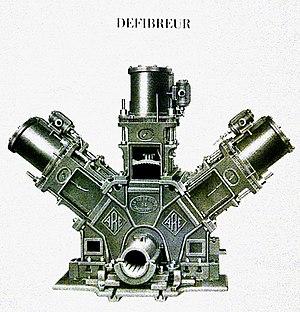
Dessin d'un défibreur dans le catalogue de la Compagnie de Pulpe de Chicoutimi. Collection de la Société historique du Saguenay.
La Pulperie de Chicoutimi est un vaste complexe d’animation culturelle et touristique destiné à la préservation et la mise en valeur du patrimoine du Saguenay–Lac-Saint-Jean. Situés aux abords de la rivière Chicoutimi, les bâtiments qui composent cet ensemble touristique appartenaient autrefois à la Compagnie de Pulpe de Chicoutimi, qui transformait mécaniquement le bois en pâte à papier pour répondre à la demande des marchés européens du début du XXᵉ siècle. L'usine termine ses opérations en 1930. Le site est fortement endommagé par le Déluge du Saguenay en 1996. Le Musée du Saguenay s'y installe en 2002 ; ce musée détient la majeure partie des œuvres d'Arthur Villeneuve, dont la Maison Arthur-Villeneuve. Le site a été désigné lieu historique national du Canada en 1984 et classé Site historique l'année suivante.